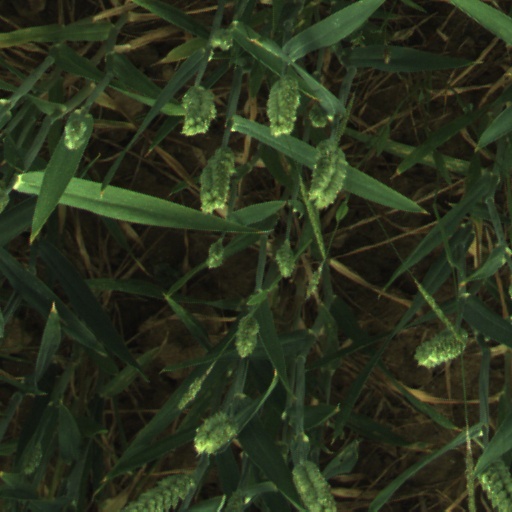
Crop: wheat